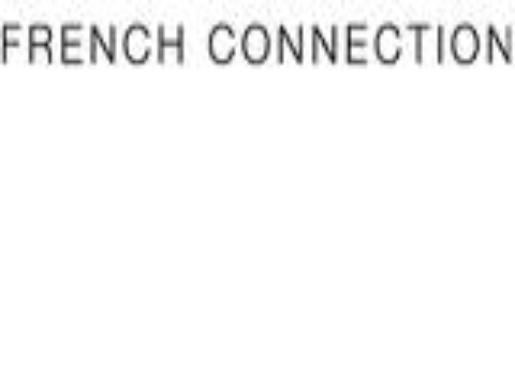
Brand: French Connection
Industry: Clothes